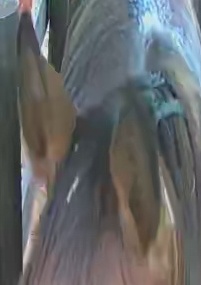
Face region: ears (position_of_ears)
Pain indicator: not_present